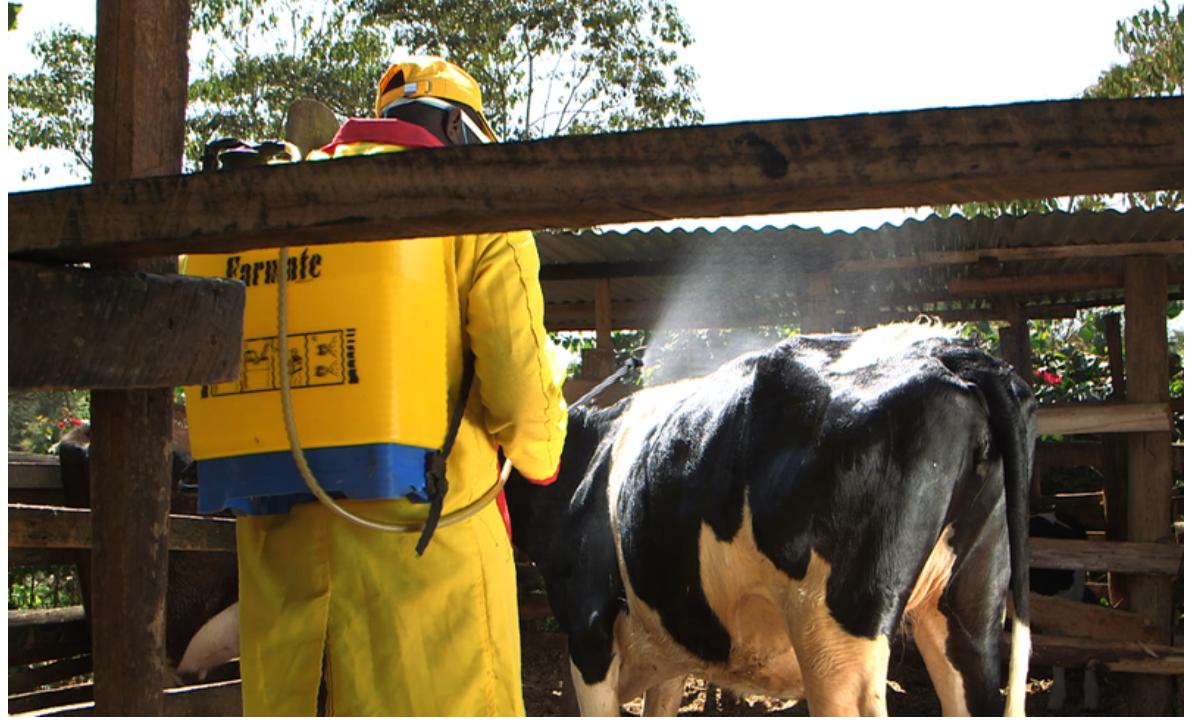
Mazingira ni ya boma lililojengwa na magogo.Daktari aliyevalia kofia,ovaroli na mtungi wa manjano ananyunyizia ng'ombe wa gredi ya maziwa dawa mgongoni.